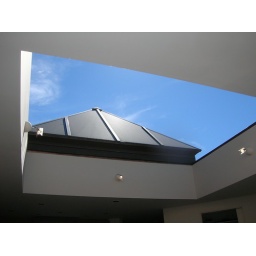
chip's house - retractable sky light in kitchen